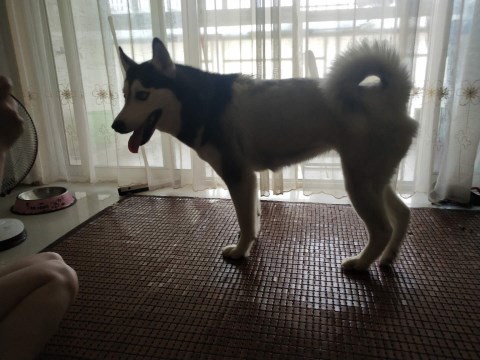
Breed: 1160-n000003-Siberian_husky